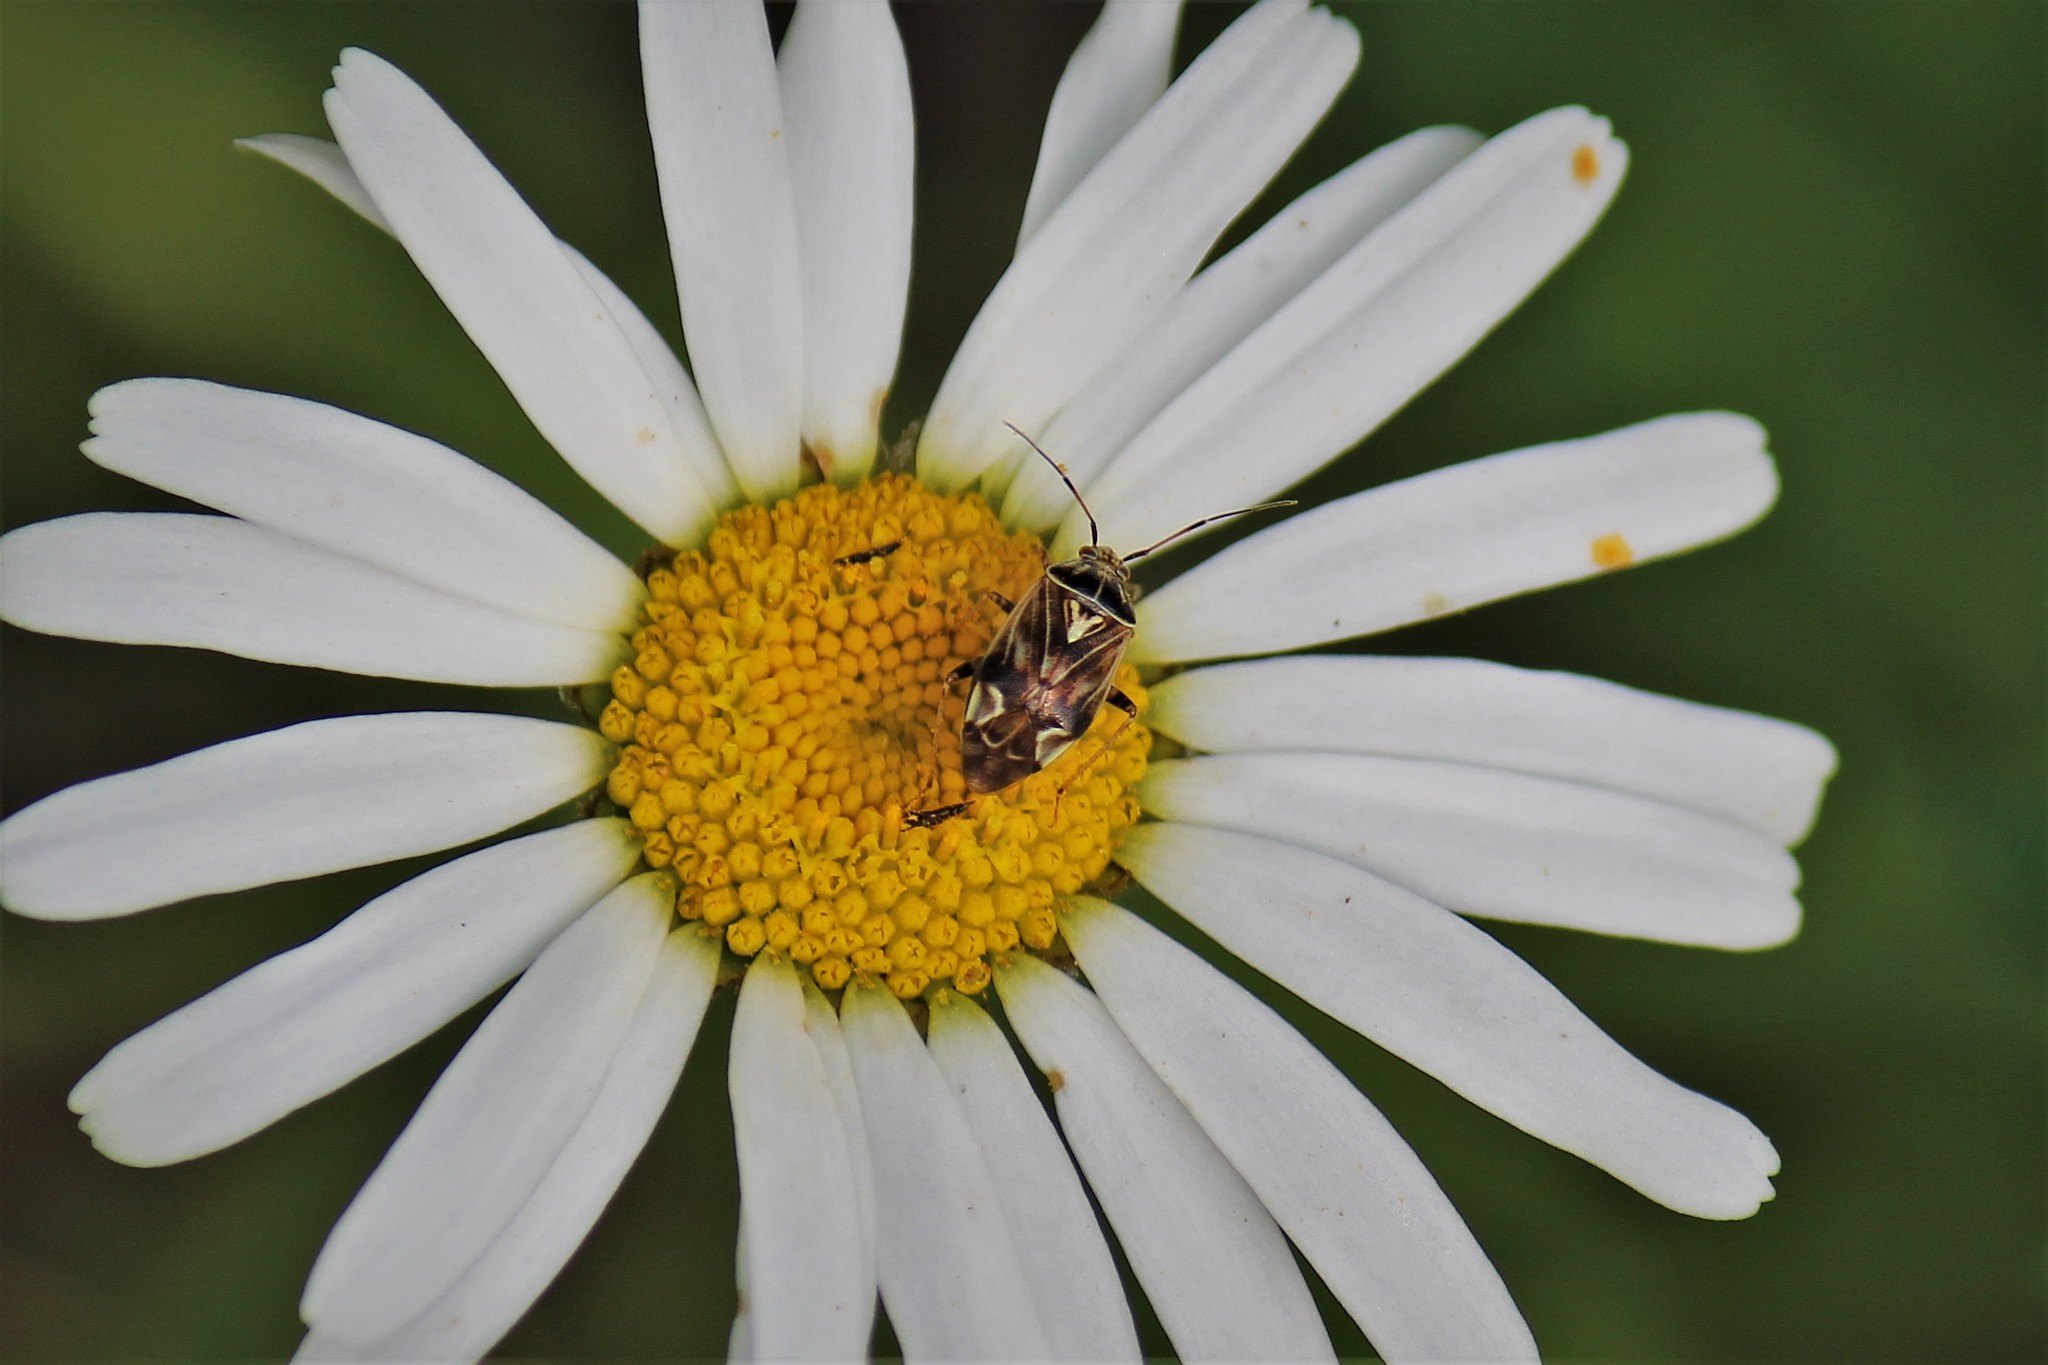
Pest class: lygus_bug